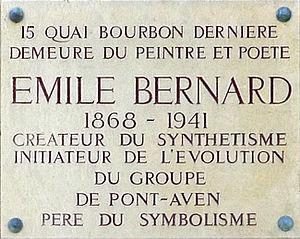
Quai de Bourbon (n°15
Le quai de Bourbon est une voie située le long de la Seine sur l'île Saint-Louis dans le 4ᵉ arrondissement de Paris.
Émile Bernard, né le 28 avril 1868 à Lille et mort le 16 avril 1941 à Paris, est un peintre, graveur et écrivain français. Artiste postimpressionniste, il est associé à l'école de Pont-Aven. Il a fréquenté Vincent van Gogh, Paul Gauguin, Eugène Boch et plus tard Paul Cézanne.
L'hôtel Le Charron ou hôtel de Vitry est un hôtel particulier situé sur l'île Saint-Louis à Paris, en France.